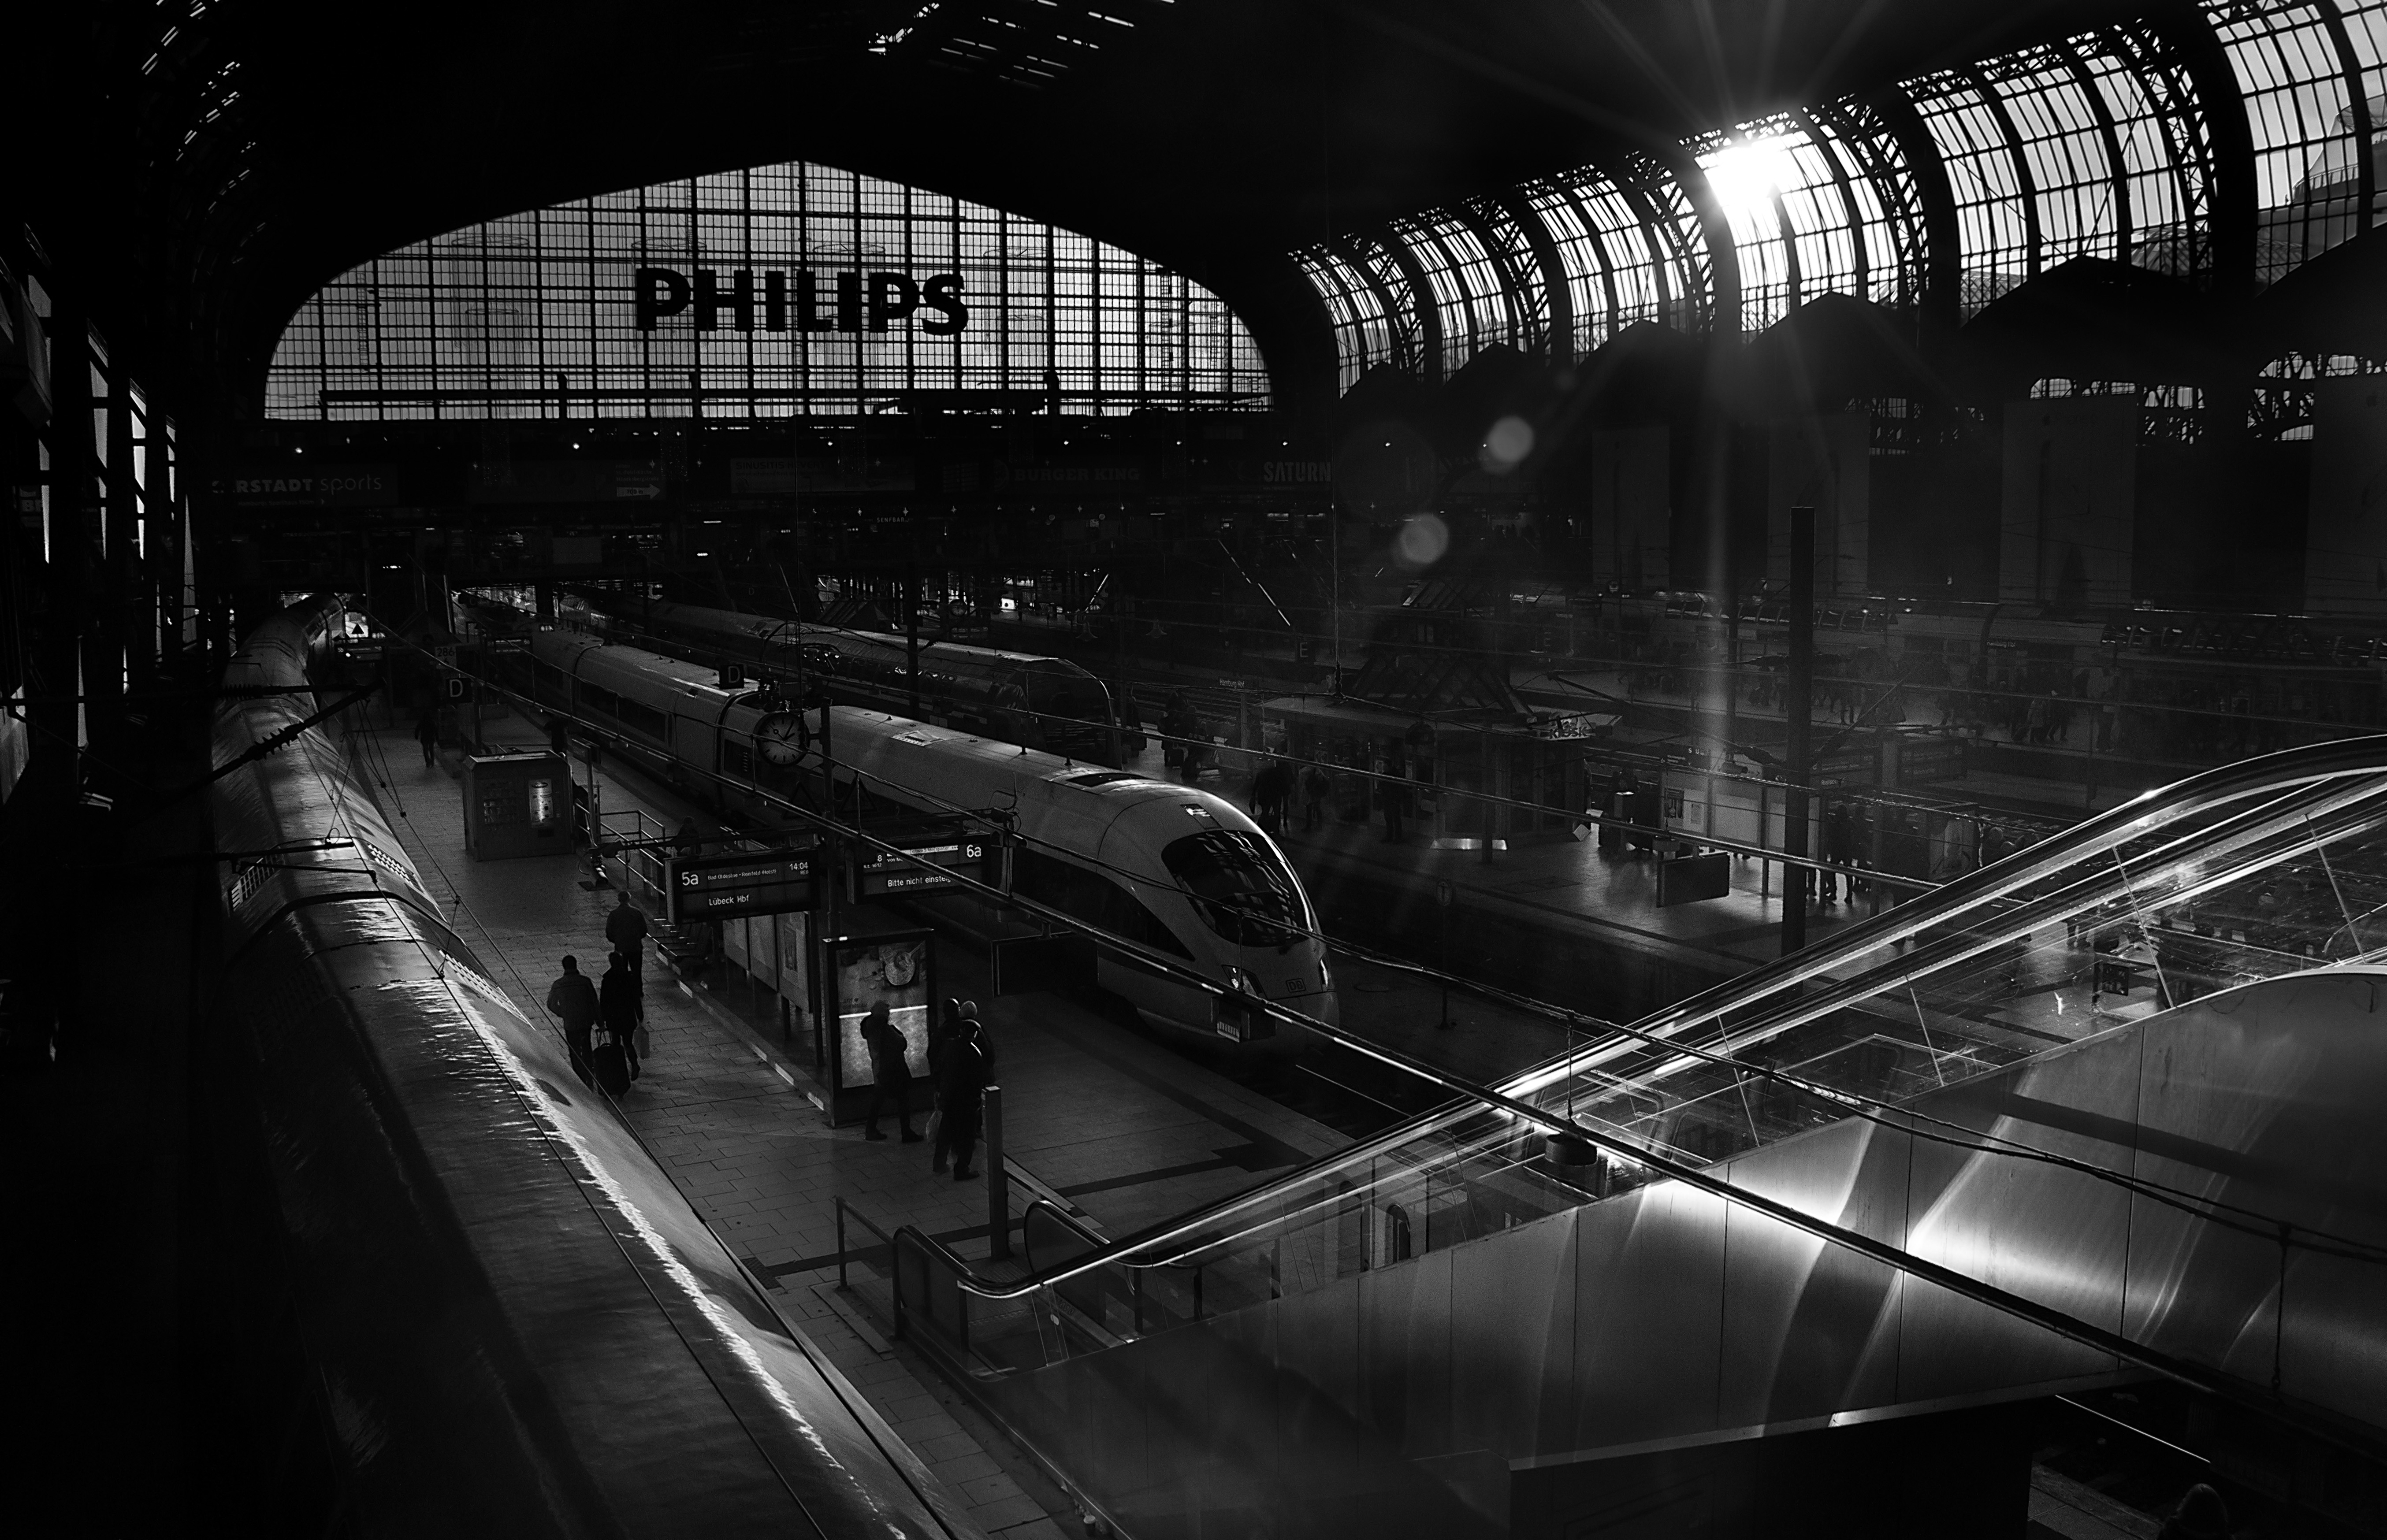
light, black and white, night, photography, train, transport, darkness, industry, black, monochrome, public transport, trainstation, infrastructure, symmetry, trains, shape, hamburg, hauptbanhof, urban area, monochrome photography, film noir, single lens reflex camera